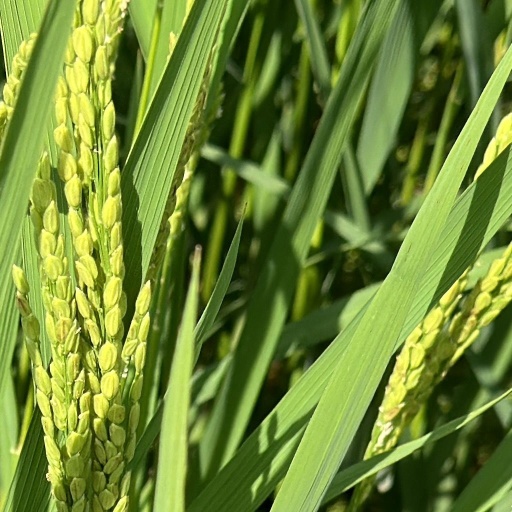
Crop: rice